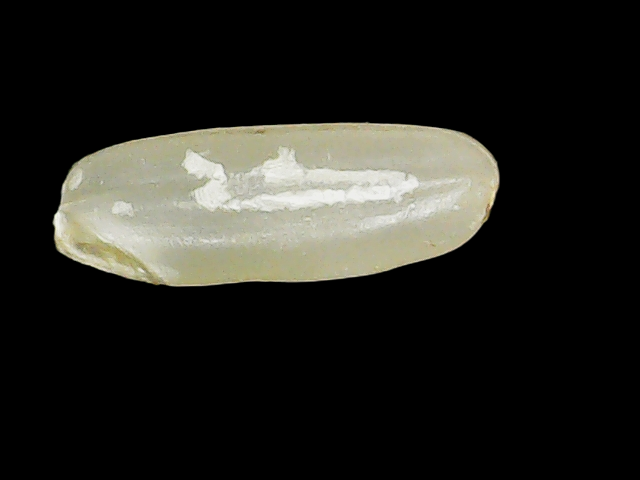
Rice variety: Binadhan24